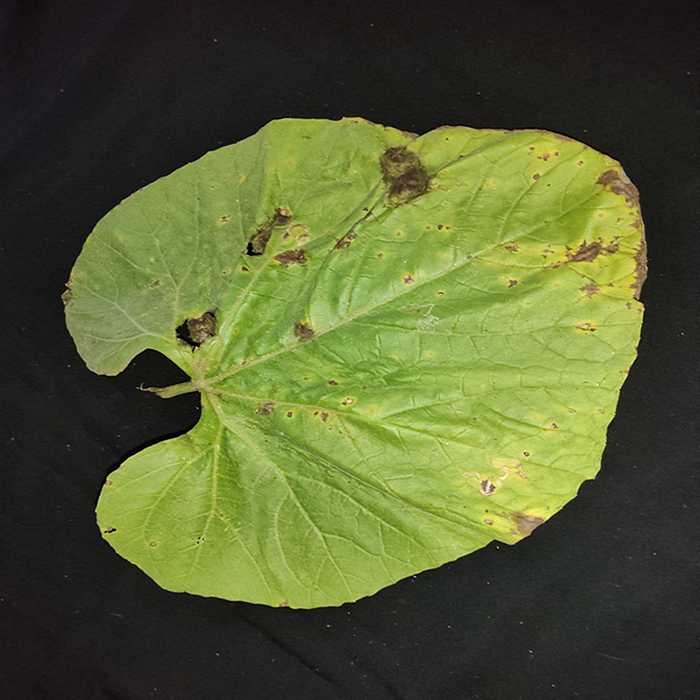
Plant: Bottle gourd
Label: Downey mildew